Luis da Costa Ivens Ferraz

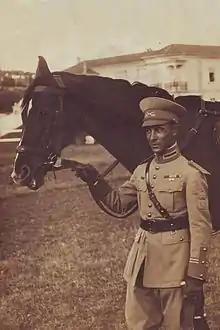
Luís Ivens Ferraz with "Marco Visconti", winner of the Grand Prix of Lisbon in 1927

Luís da Costa Ivens Ferraz (15 July 1897 – 1 October 1987) was a Portuguese equestrian and cavalry officer. He competed in the 1928 Summer Olympics.